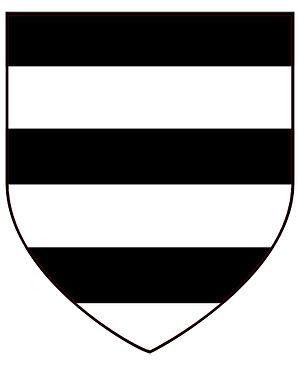
Alexis Iᵉʳ le Grand ou Alexis Iᵉʳ Comnène est le premier empereur de Trébizonde.